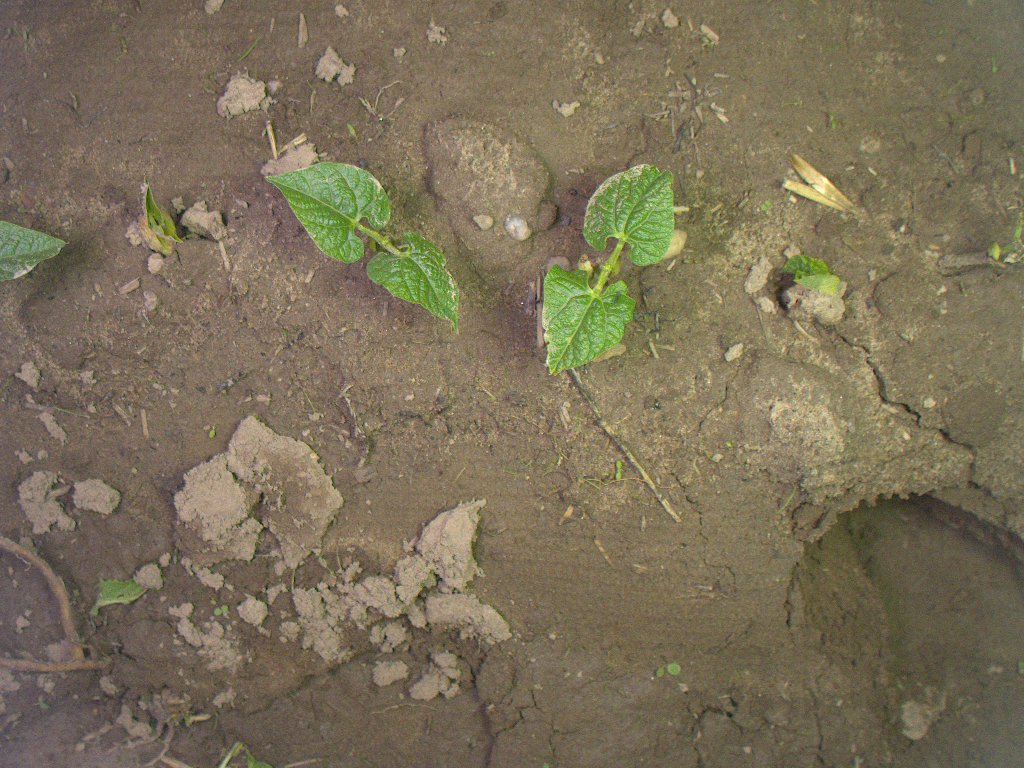
Crop: bean
Objects: bean, bean, bean, bean, bean